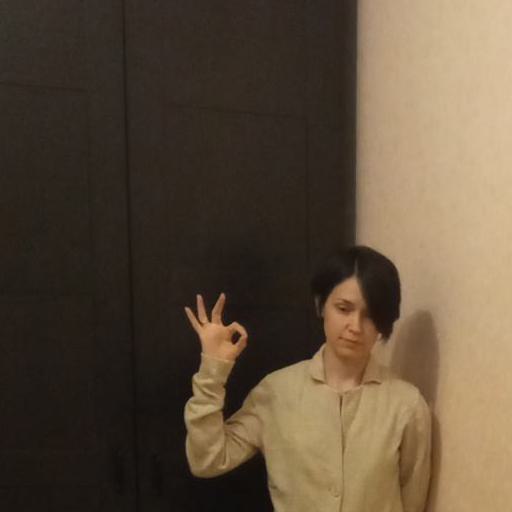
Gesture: ok